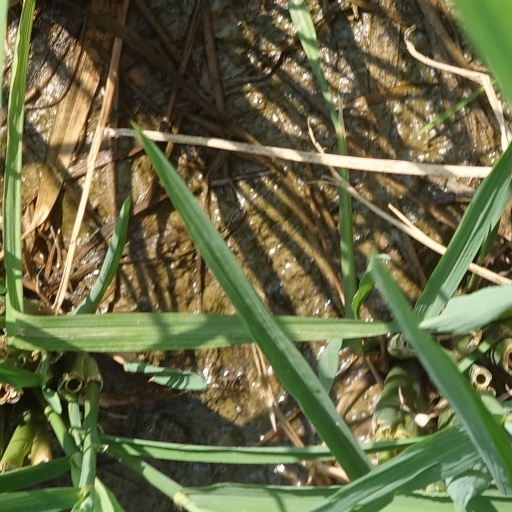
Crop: rice